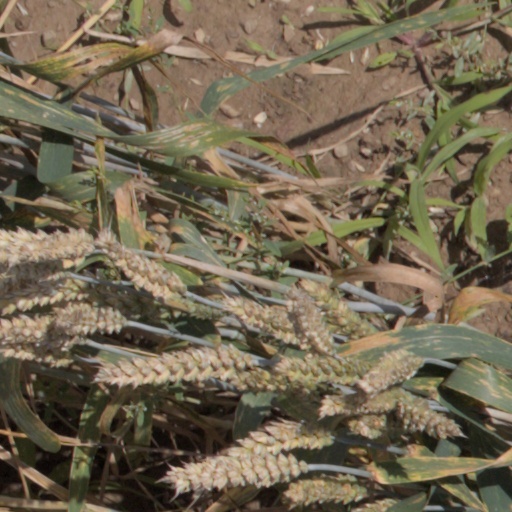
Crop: wheat